Geography of Prizren

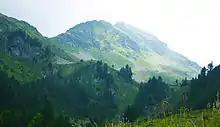
Mountains in Prevalla

The climate of the city is extremely varied. In low areas due to the influence of the Mediterranean climate and very hot summers crops are among the first in Southeastern Europe with the incomparable advantages for agricultural crops: grape vines, fruit and vegetables.